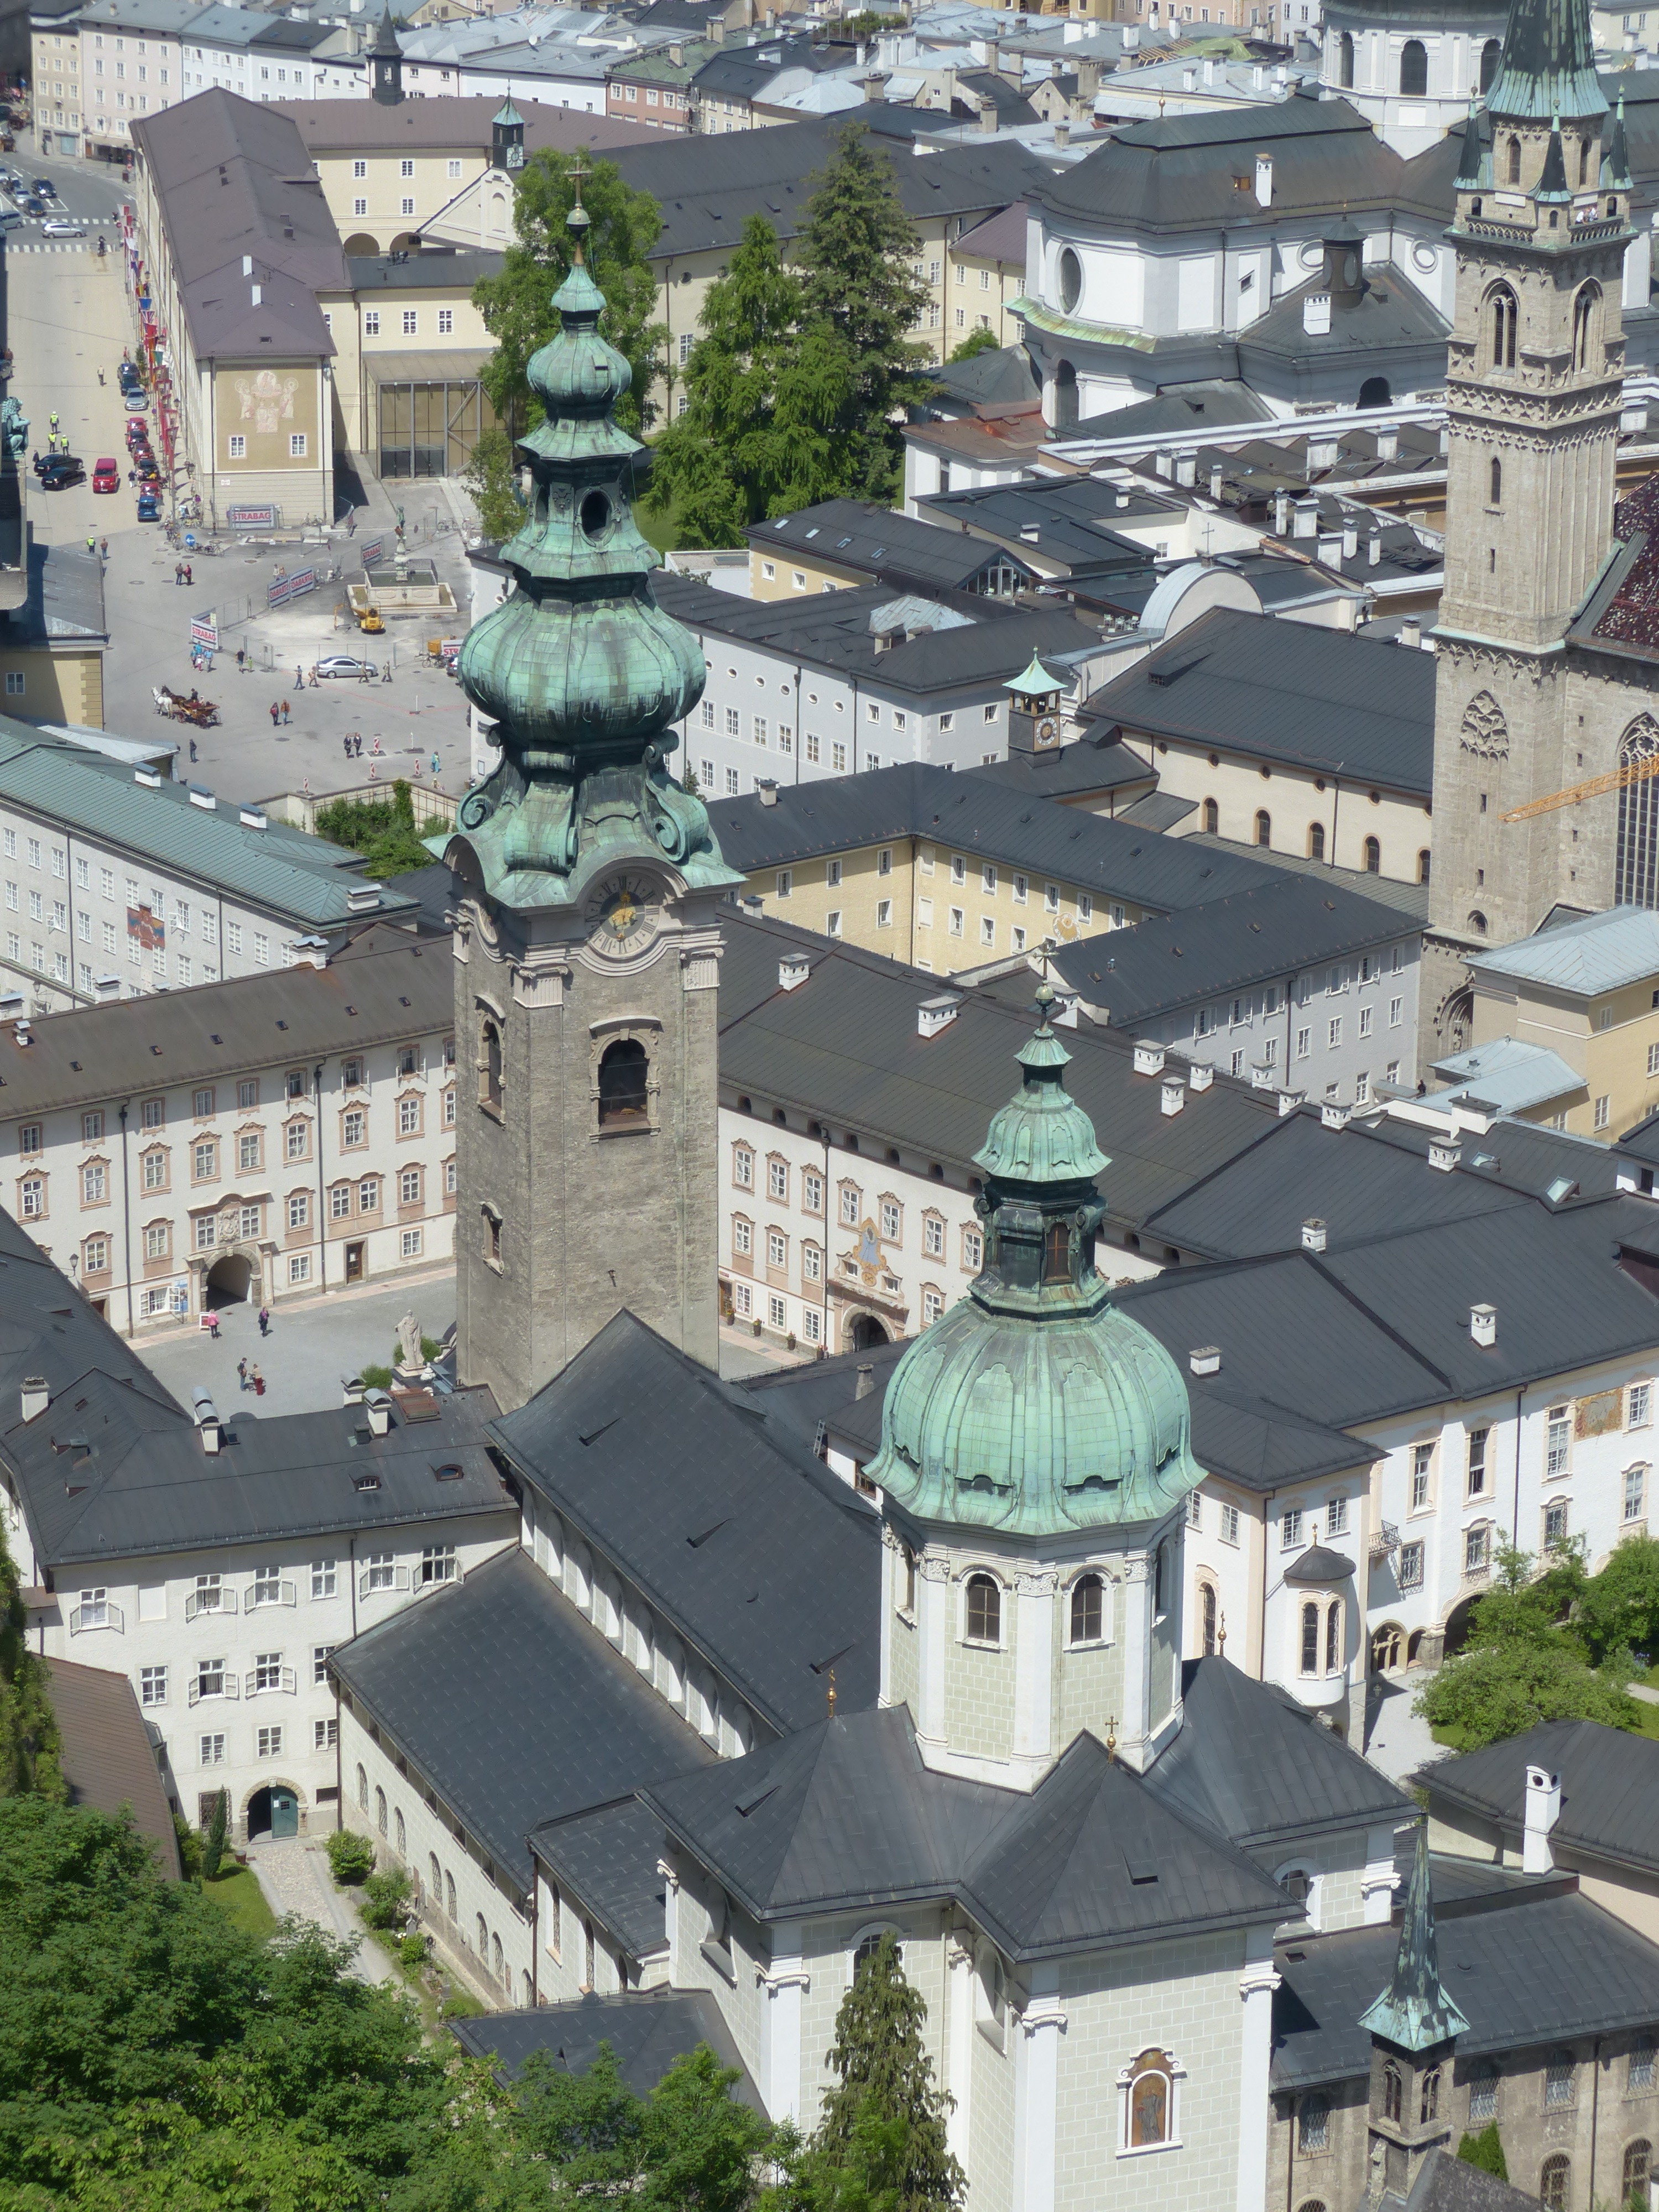
town, building, city, village, suburb, church, place of worship, austria, monastery, salzburg, neighbourhood, collegiate church, bird's eye view, aerial photography, monastery church, st peter, roman catholic, residential area, human settlement, sankt peter, collegiate church of st peter, stift st peter